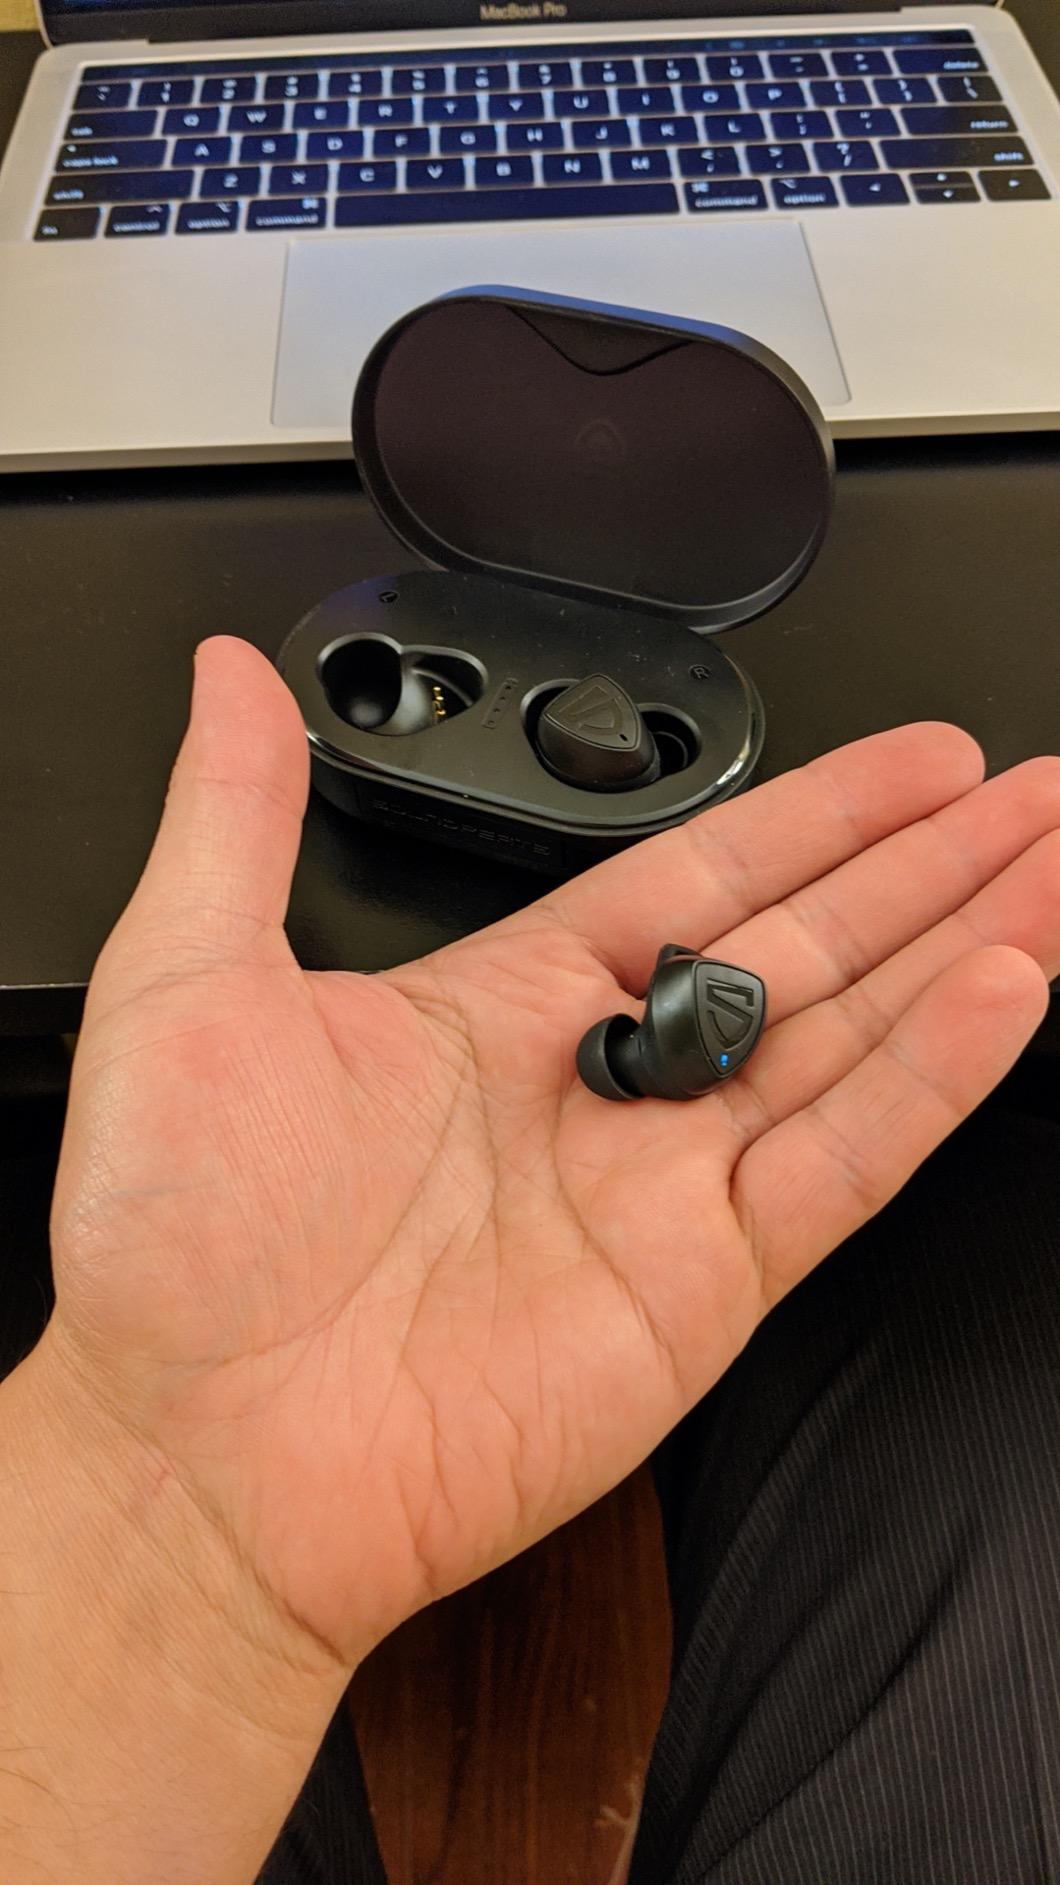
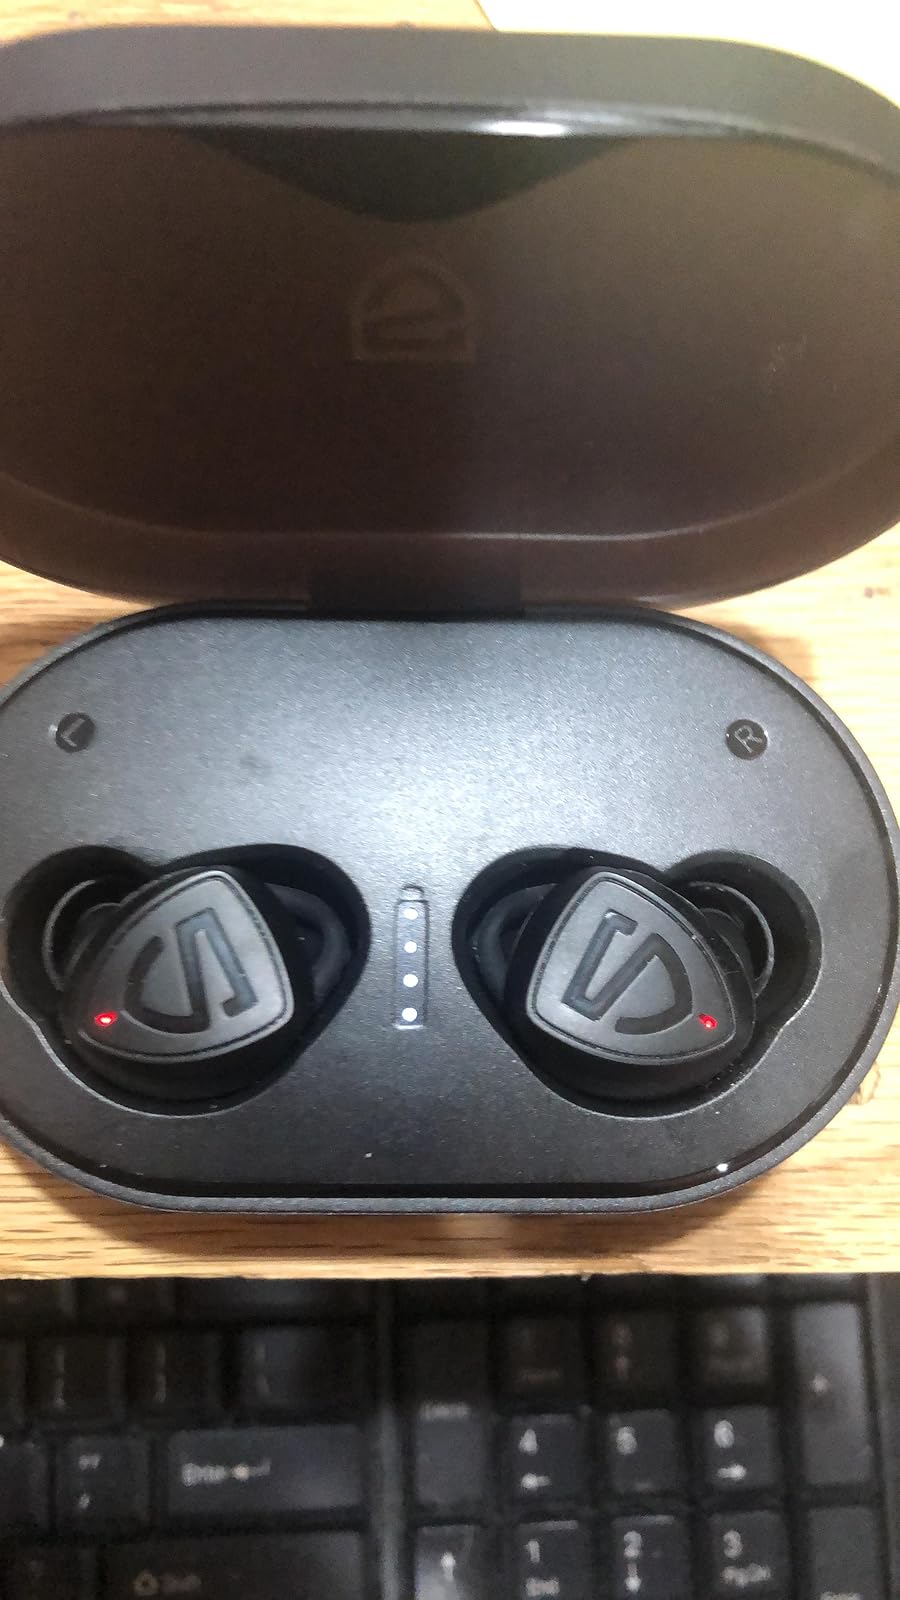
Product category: earbuds
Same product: yes